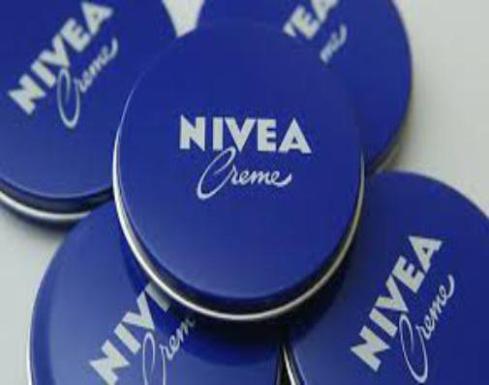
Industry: Necessities